Gregory Gray

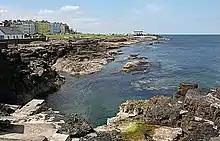
Portrush waterfront

Lerwill was born in Portrush, a seaside town in County Antrim, Northern Ireland, on 20 May 1959 as Paul Lerwill. His mother was English and his father was Anglo-Indian. He had three brothers and a sister. When Lerwill was 10 years old, the family moved to Singapore, where they lived at the RAF Changi airbase for three years, as his father was stationed there with the British Royal Air Force. It was there that he learned to play the guitar.